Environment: real
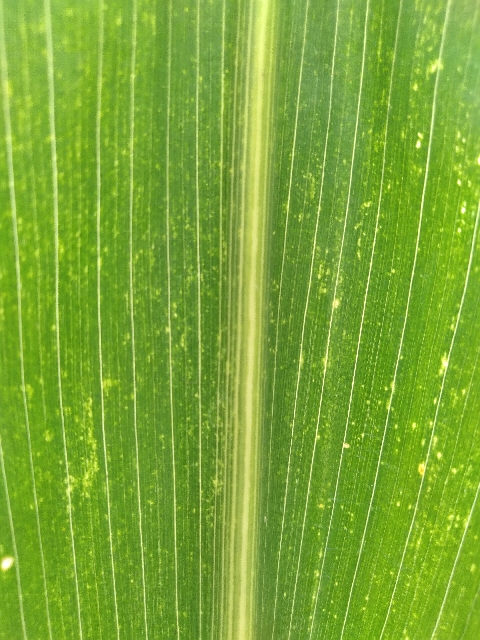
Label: lethal_necrosis